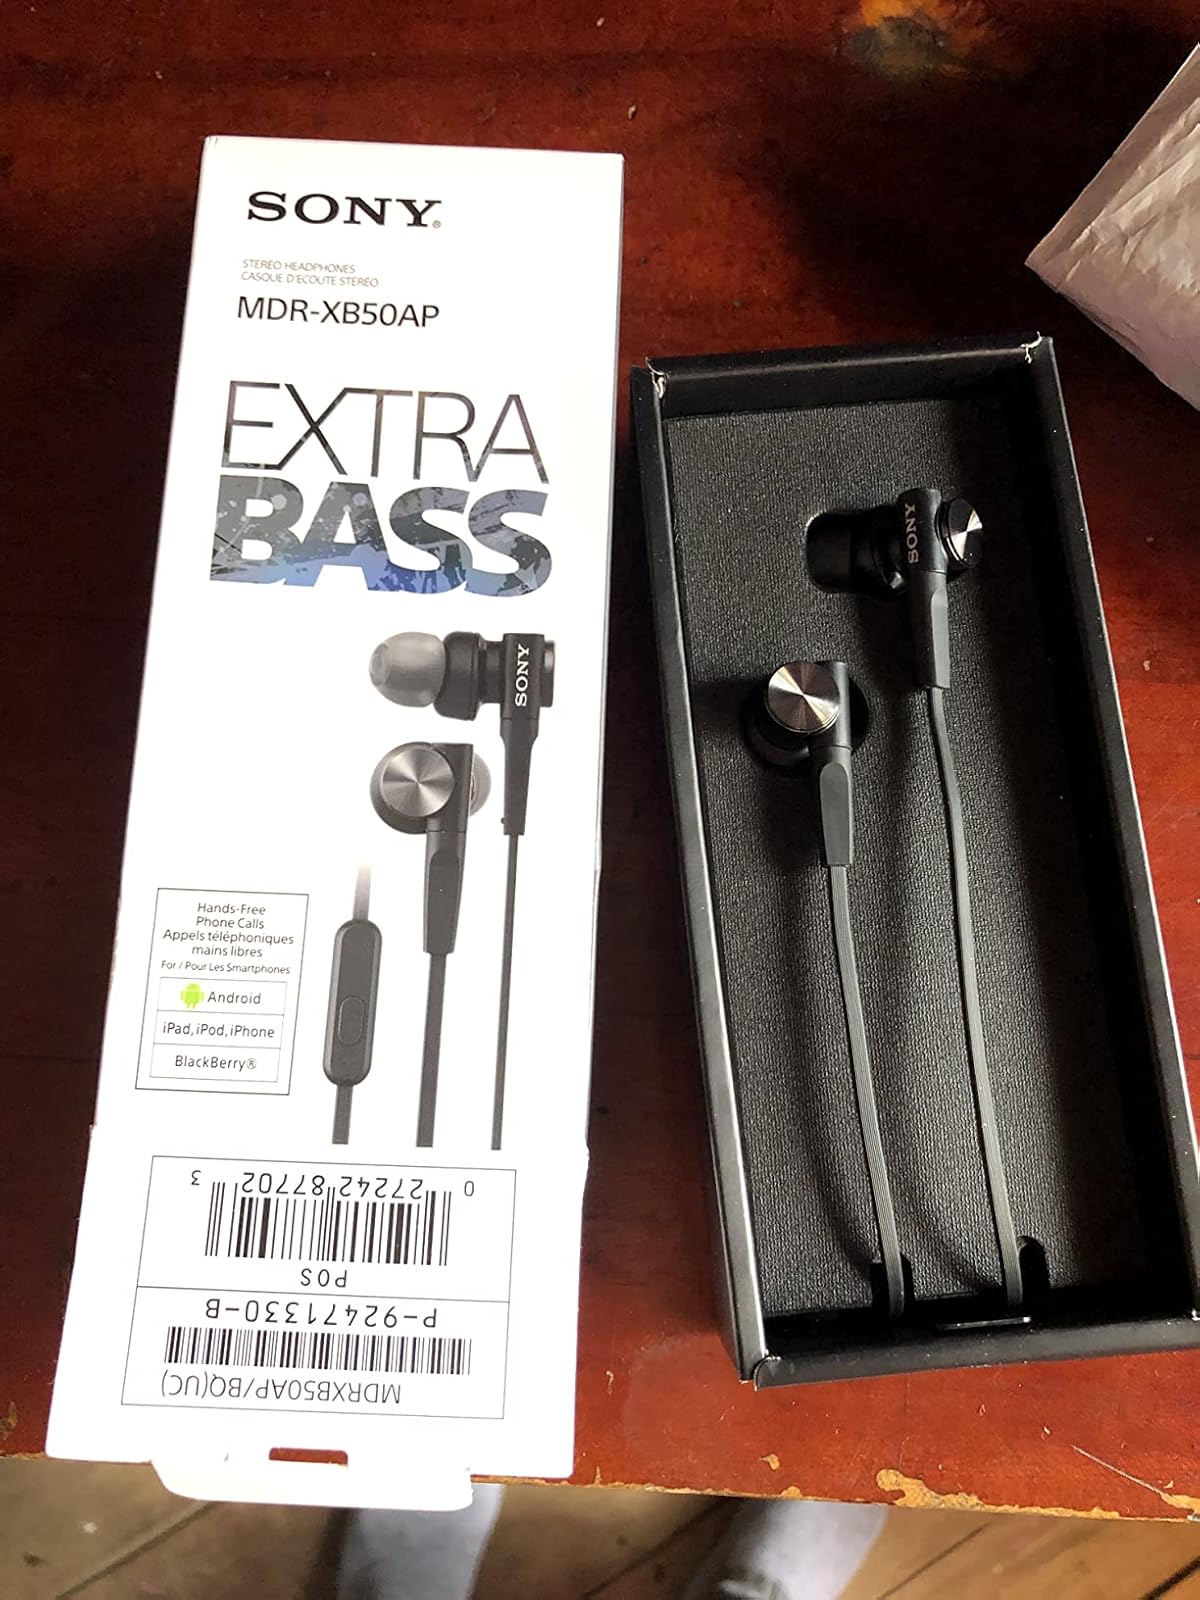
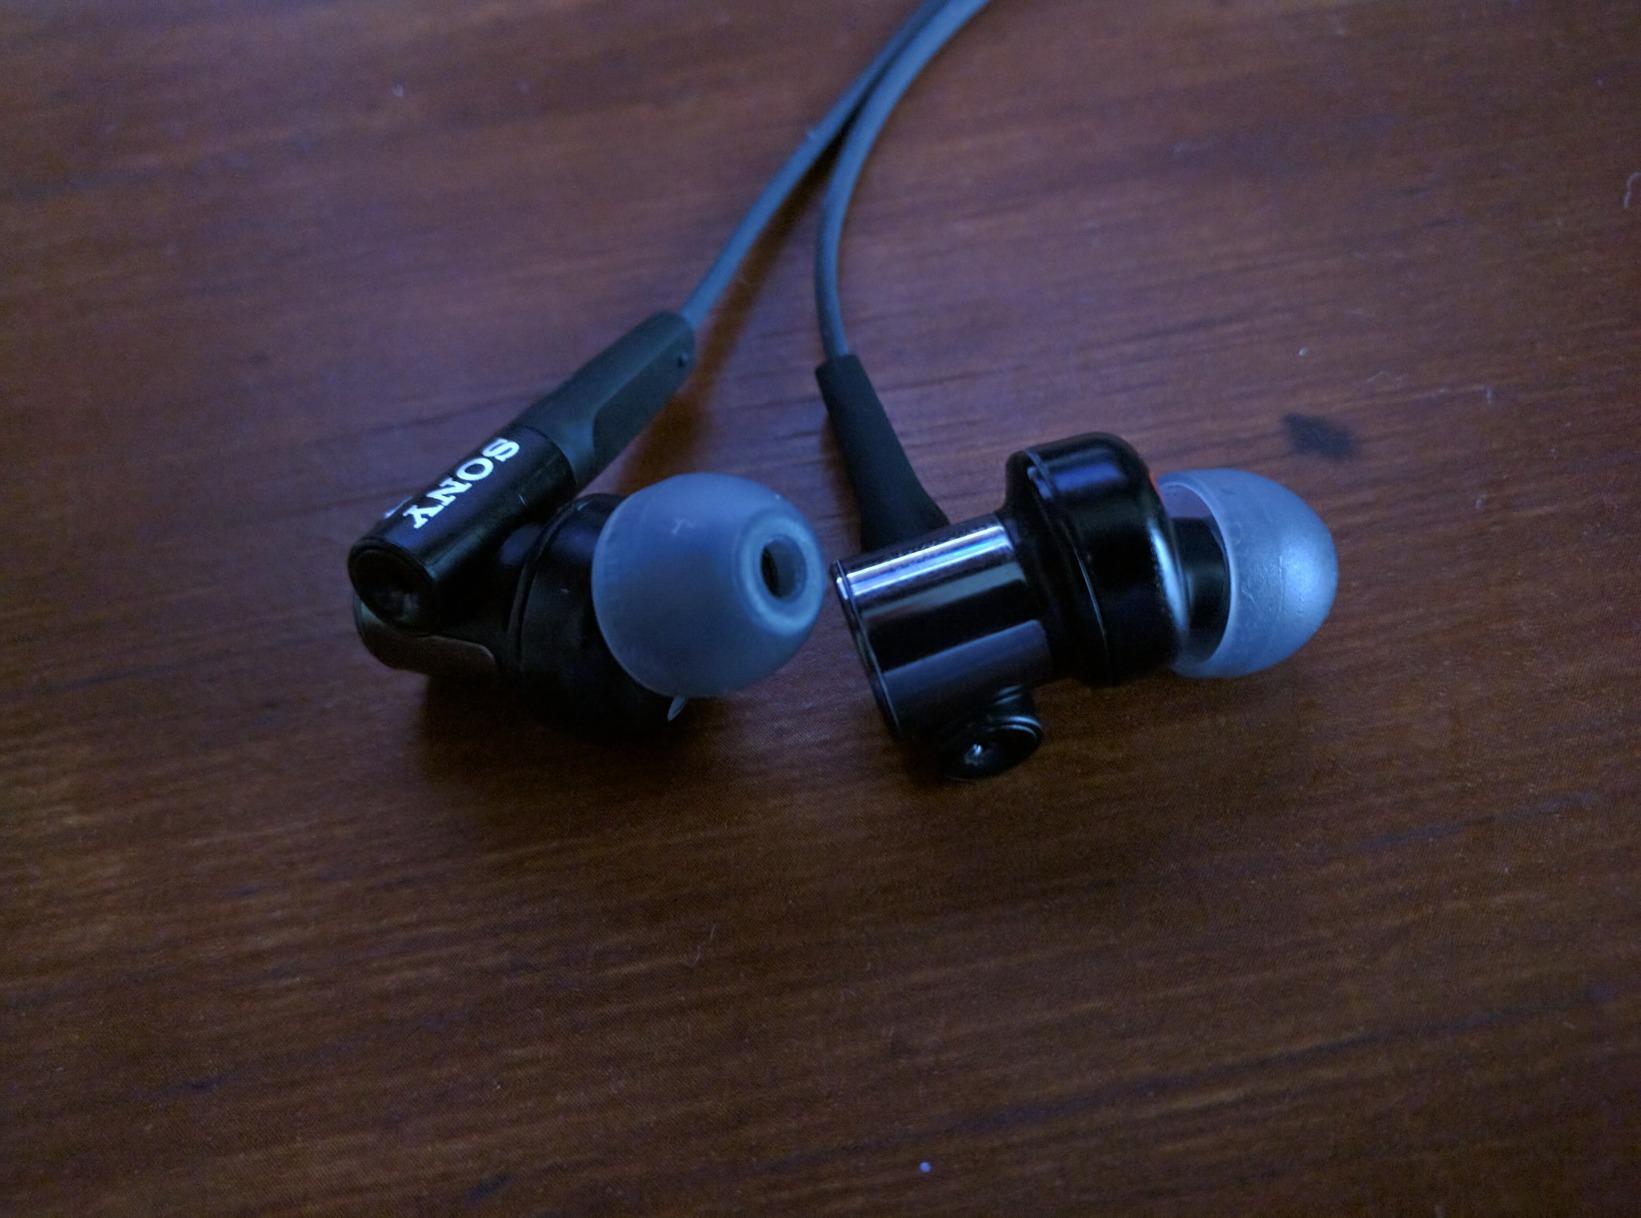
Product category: headphones
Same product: yes